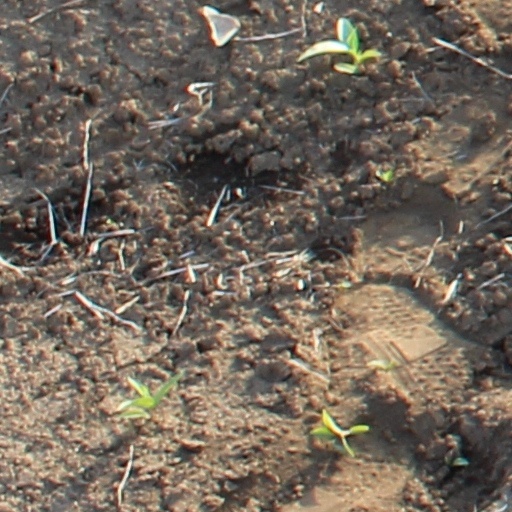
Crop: wheat